Breaking Horizons

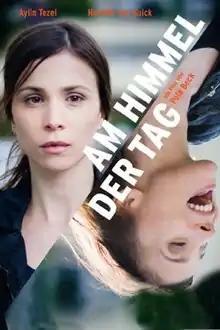
Film poster

Breaking Horizons is a 2012 German drama film directed by Pola Schirin Beck.